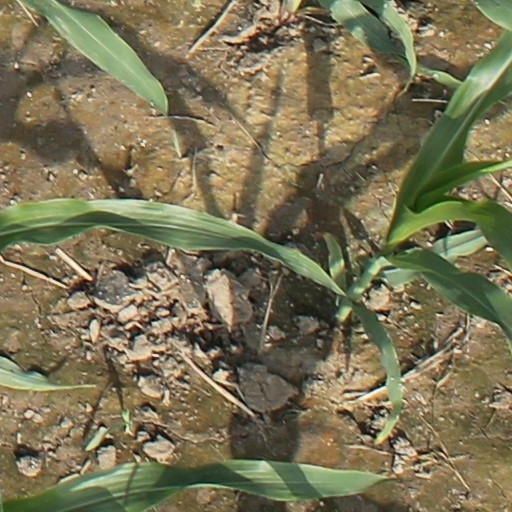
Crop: maize; corn